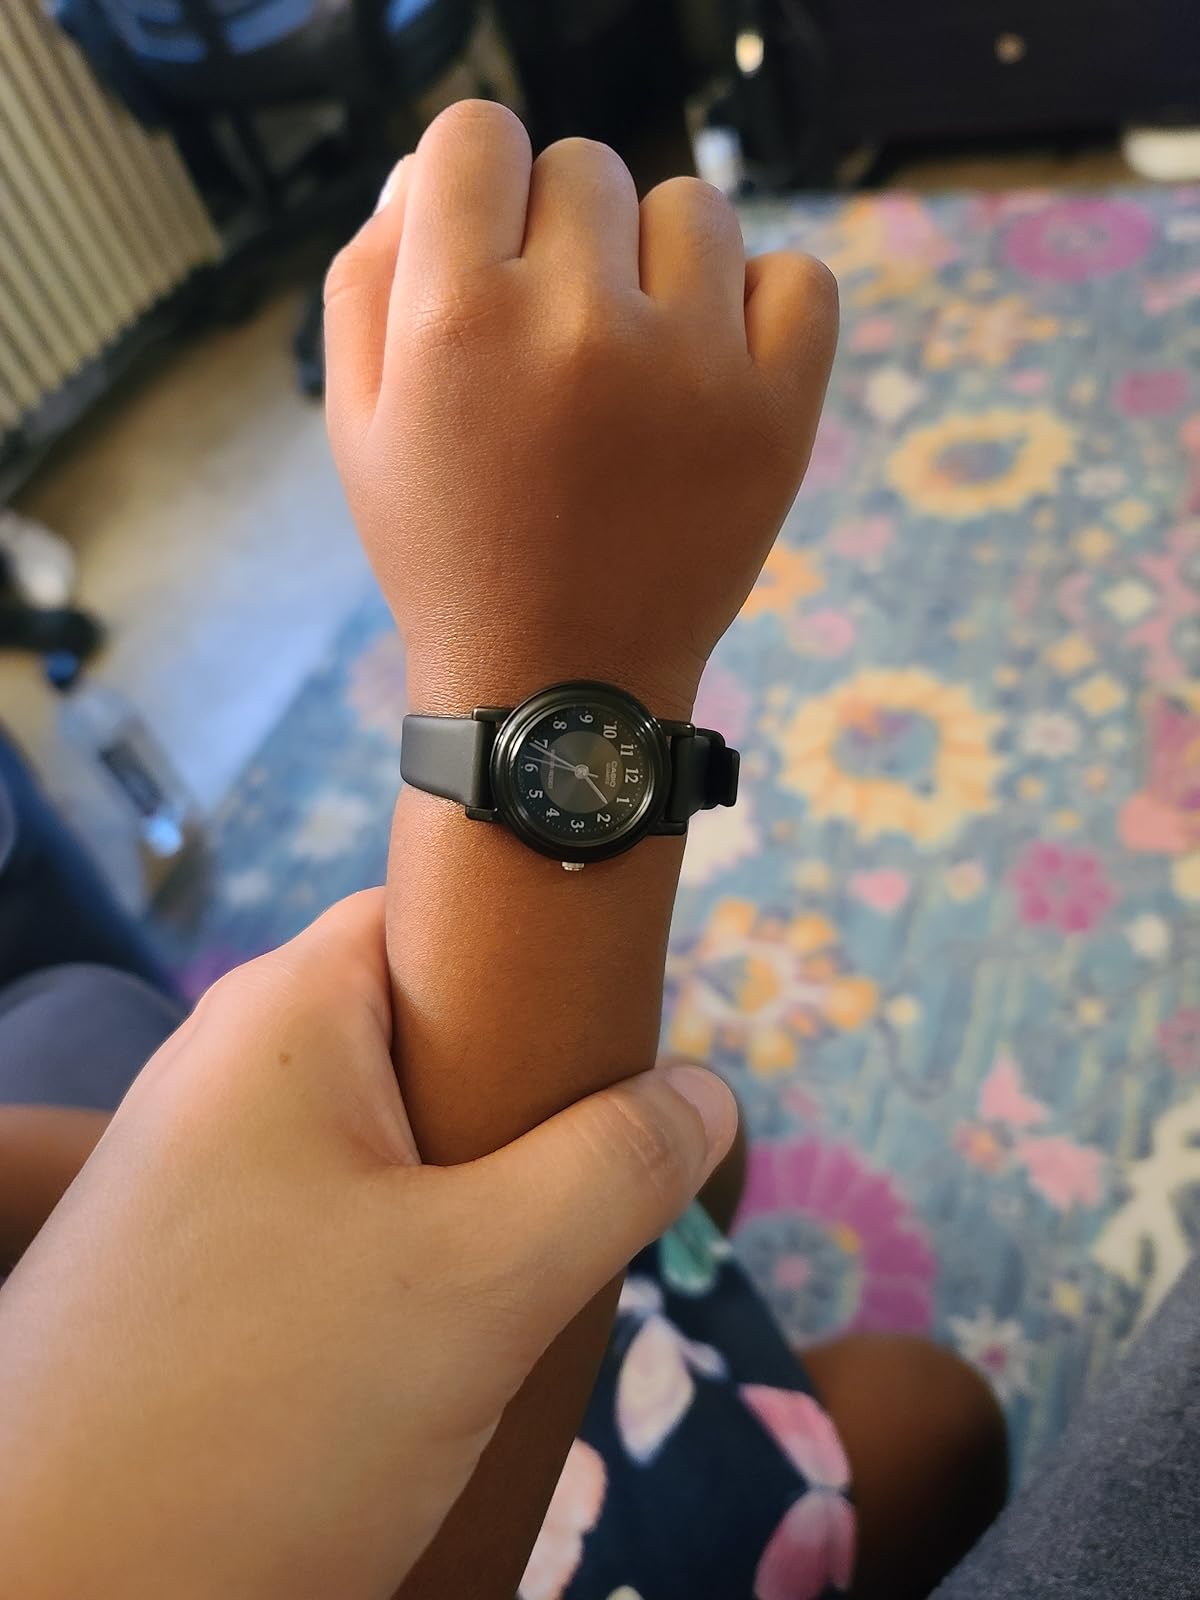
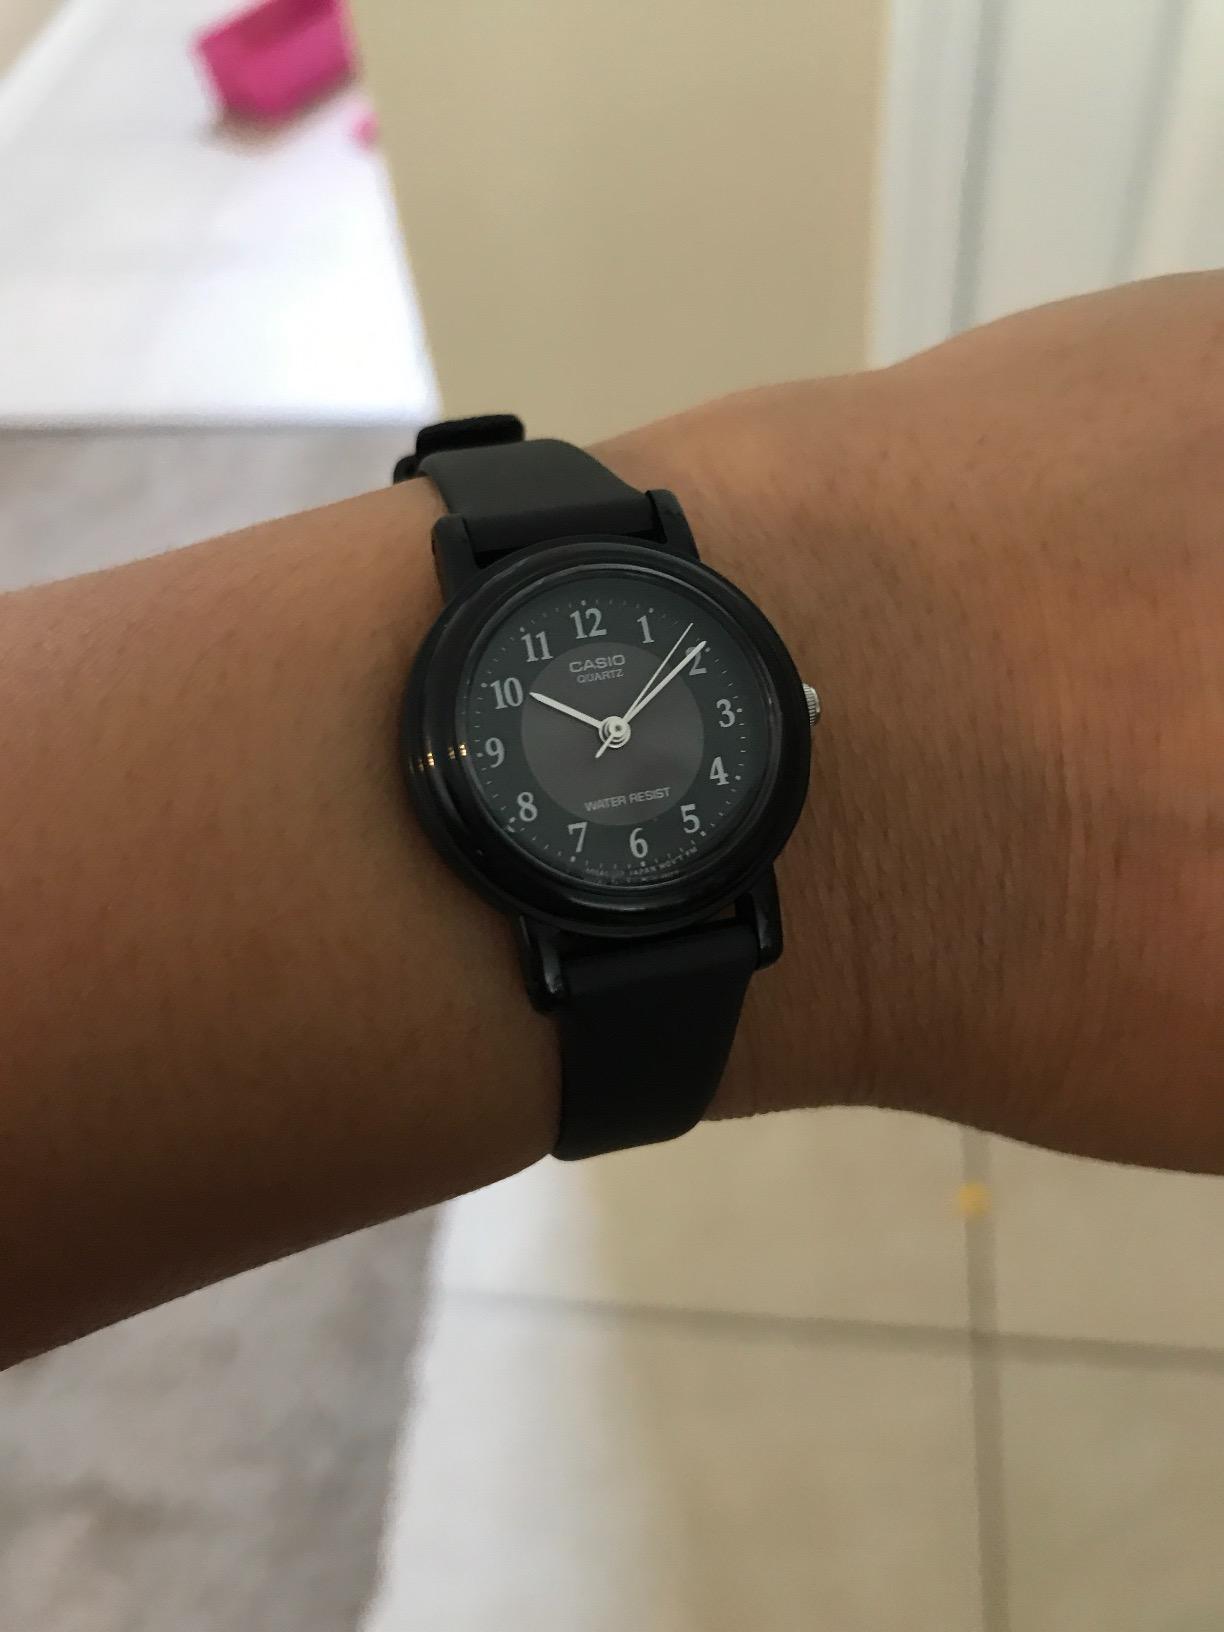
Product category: accessories_watch
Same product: yes